List of Black Lagoon chapters

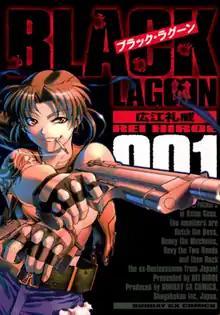
Cover of the first volume

The chapters of the Japanese manga series "Black Lagoon" are written and illustrated by Rei Hiroe and published in Shogakukan's manga magazine "Monthly Sunday Gene-X" since April 19, 2002. As of December 19, 2023, thirteen volumes have been released.